The Pinto Kid (1928 film)

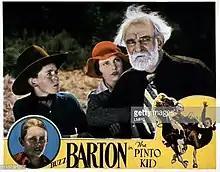

The Pinto Kid is a 1928 American silent Western film directed by Louis King and starring Buzz Barton, Frank Rice and Jim Welch.